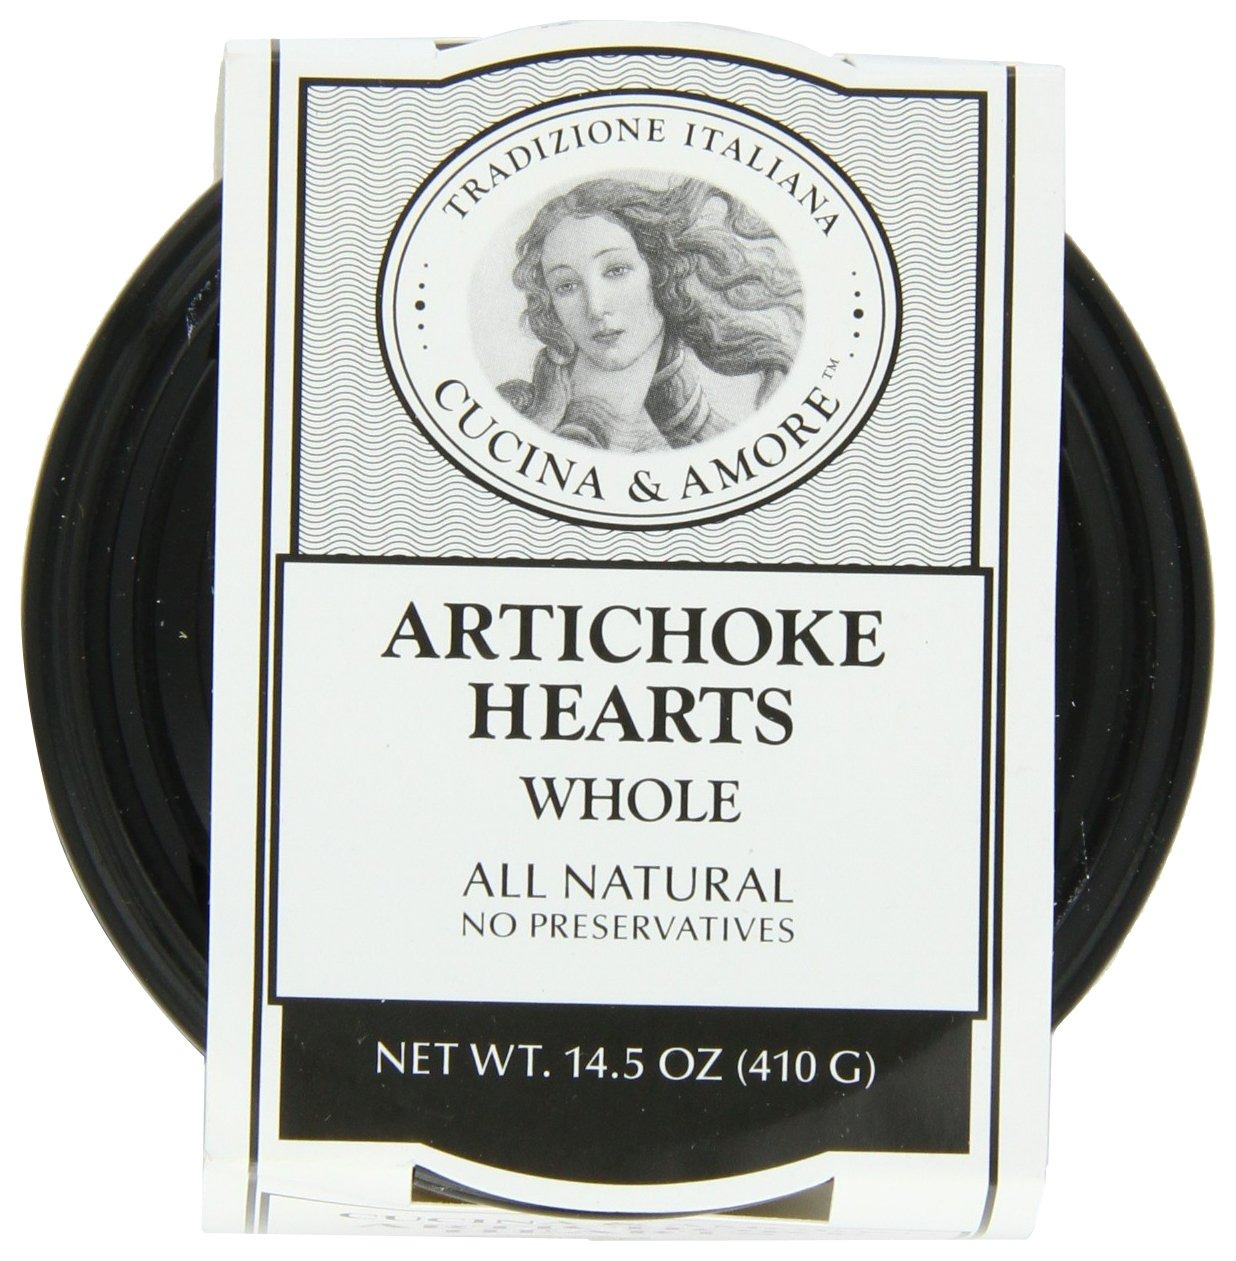
Item Name: Cucina and Amore Grilled Marinated Whole Artichokes, 14.5 Ounce (Pack of 6)
Bullet Point: Natural, gluten free, no preservatives
Value: 87.0
Unit: Ounce

Price: 43.575